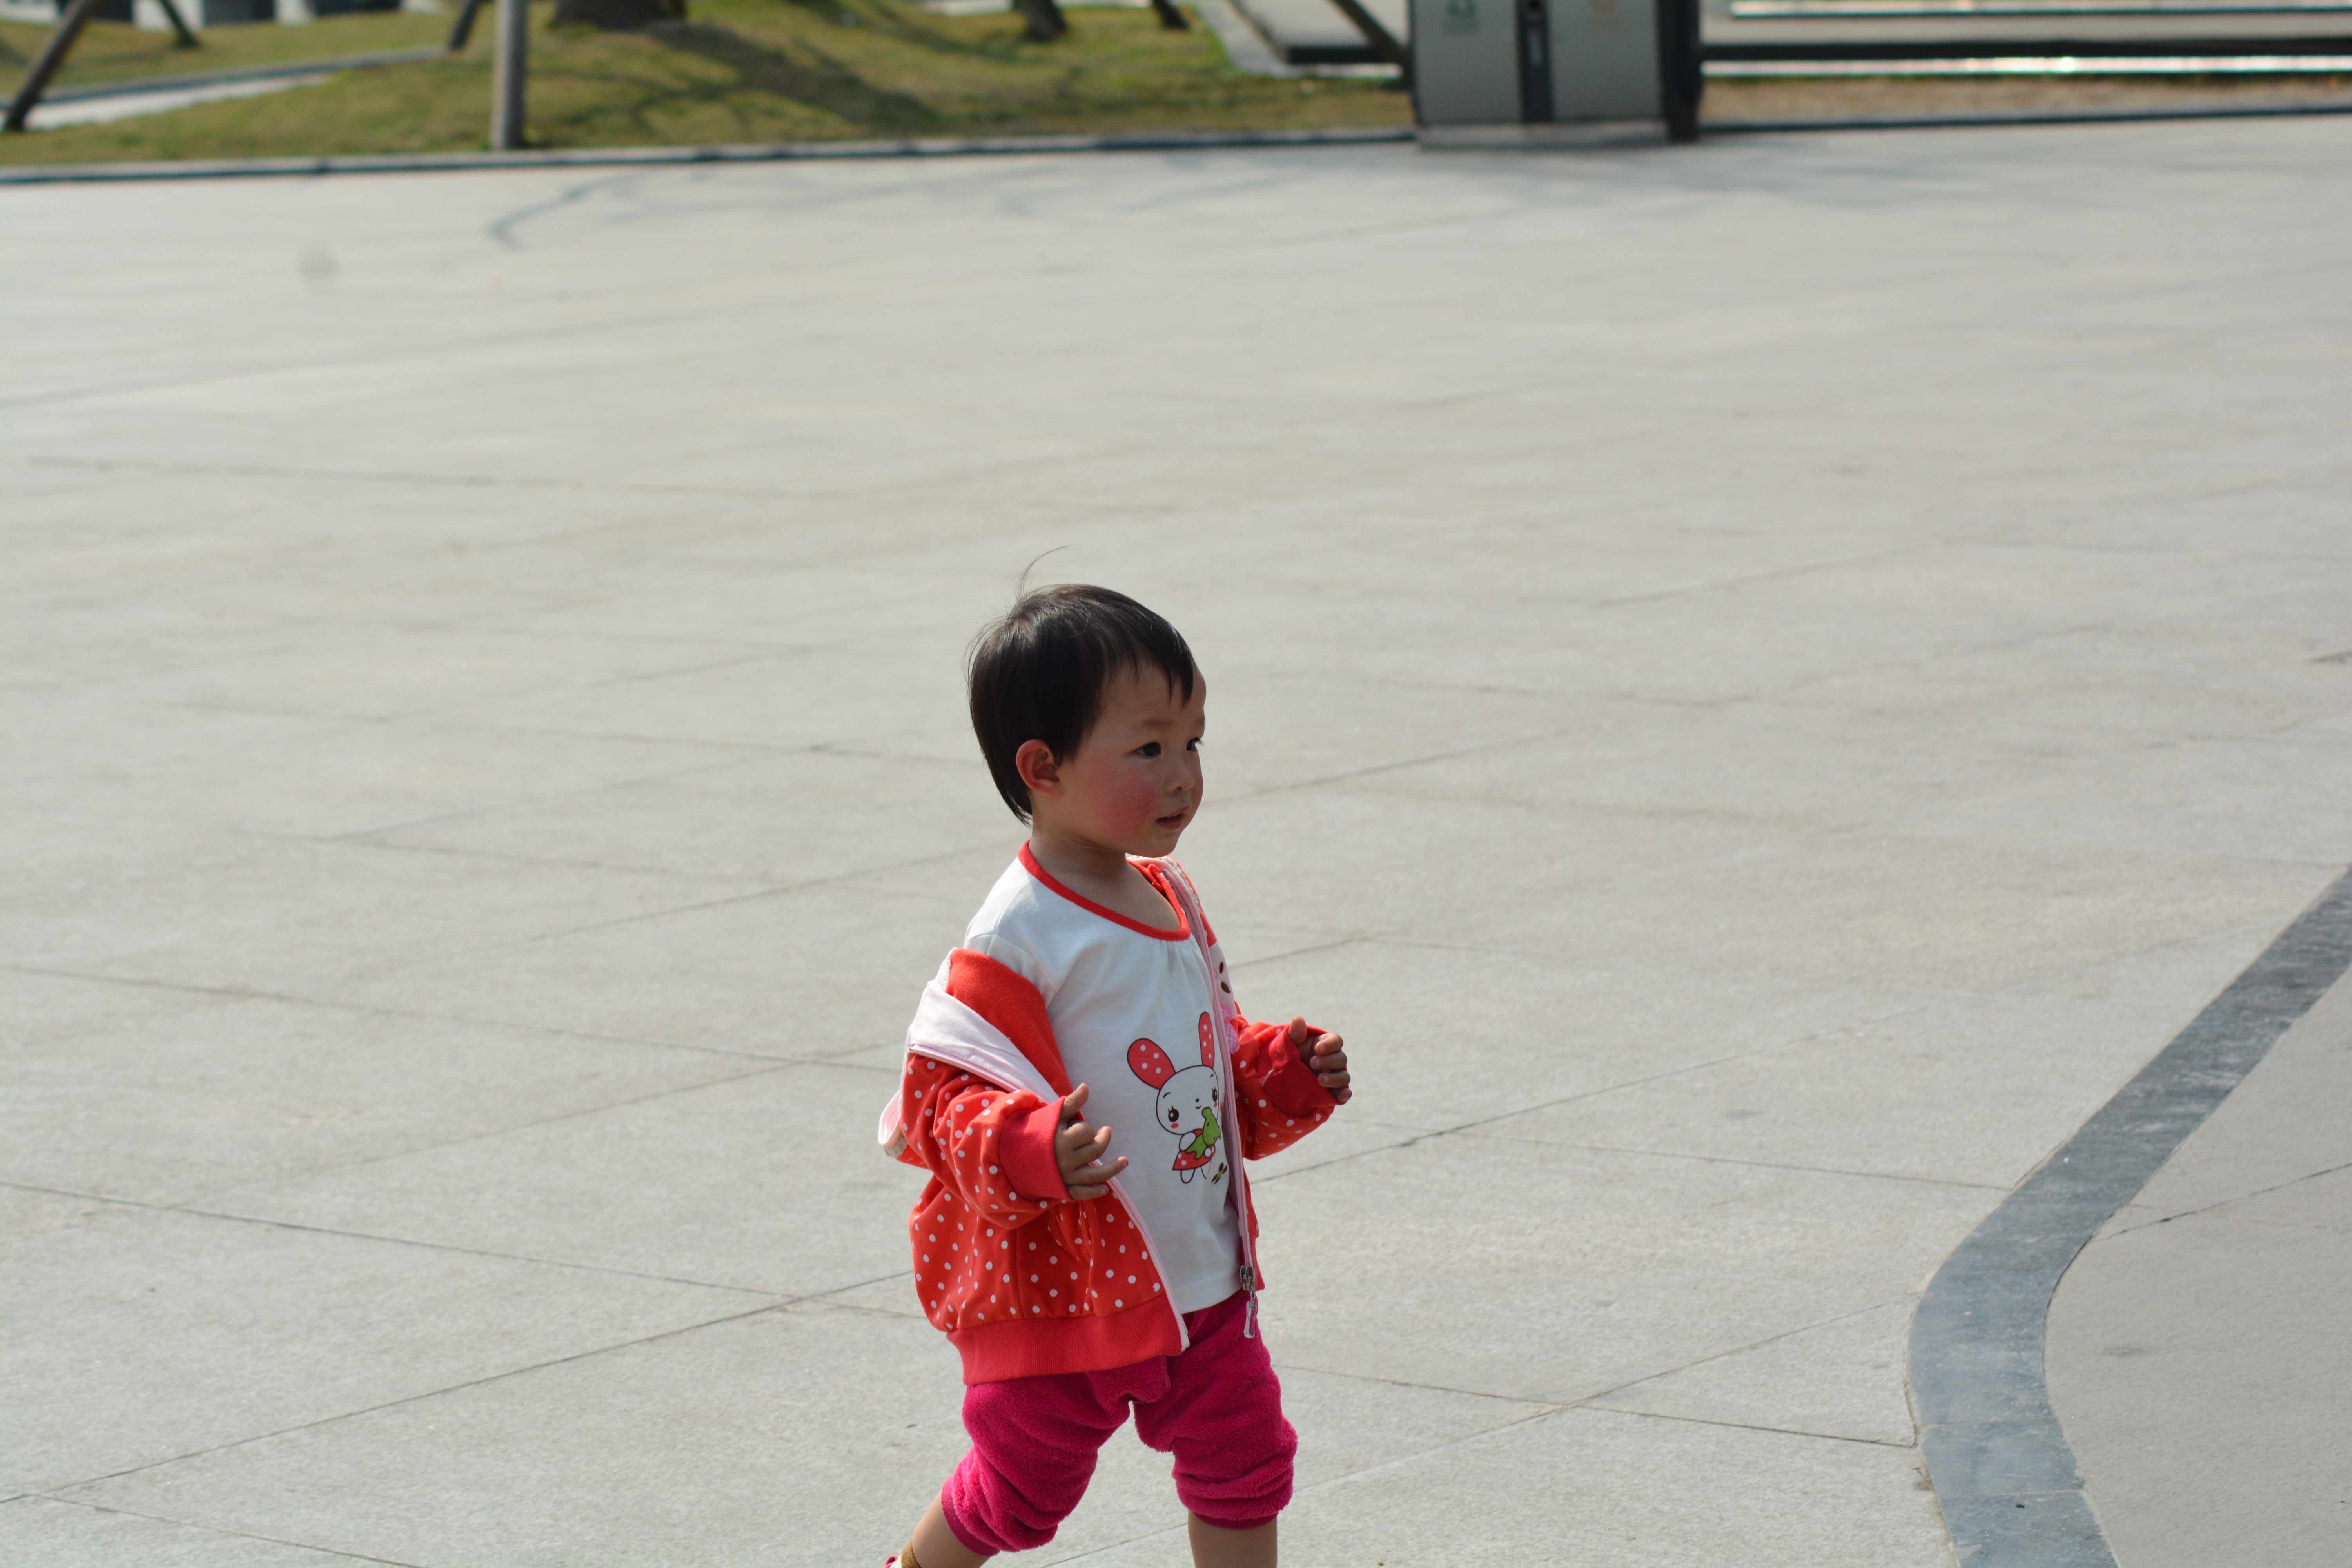
play, spring, child, toddler, day, ice skating, human positions